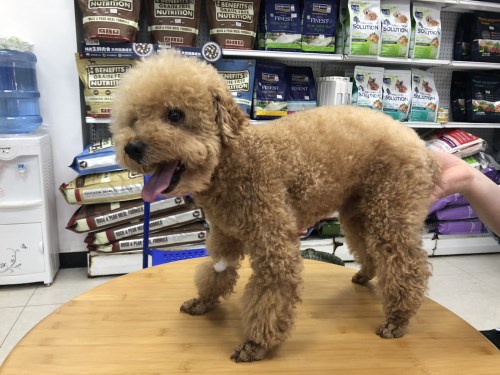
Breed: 7449-n000128-teddy